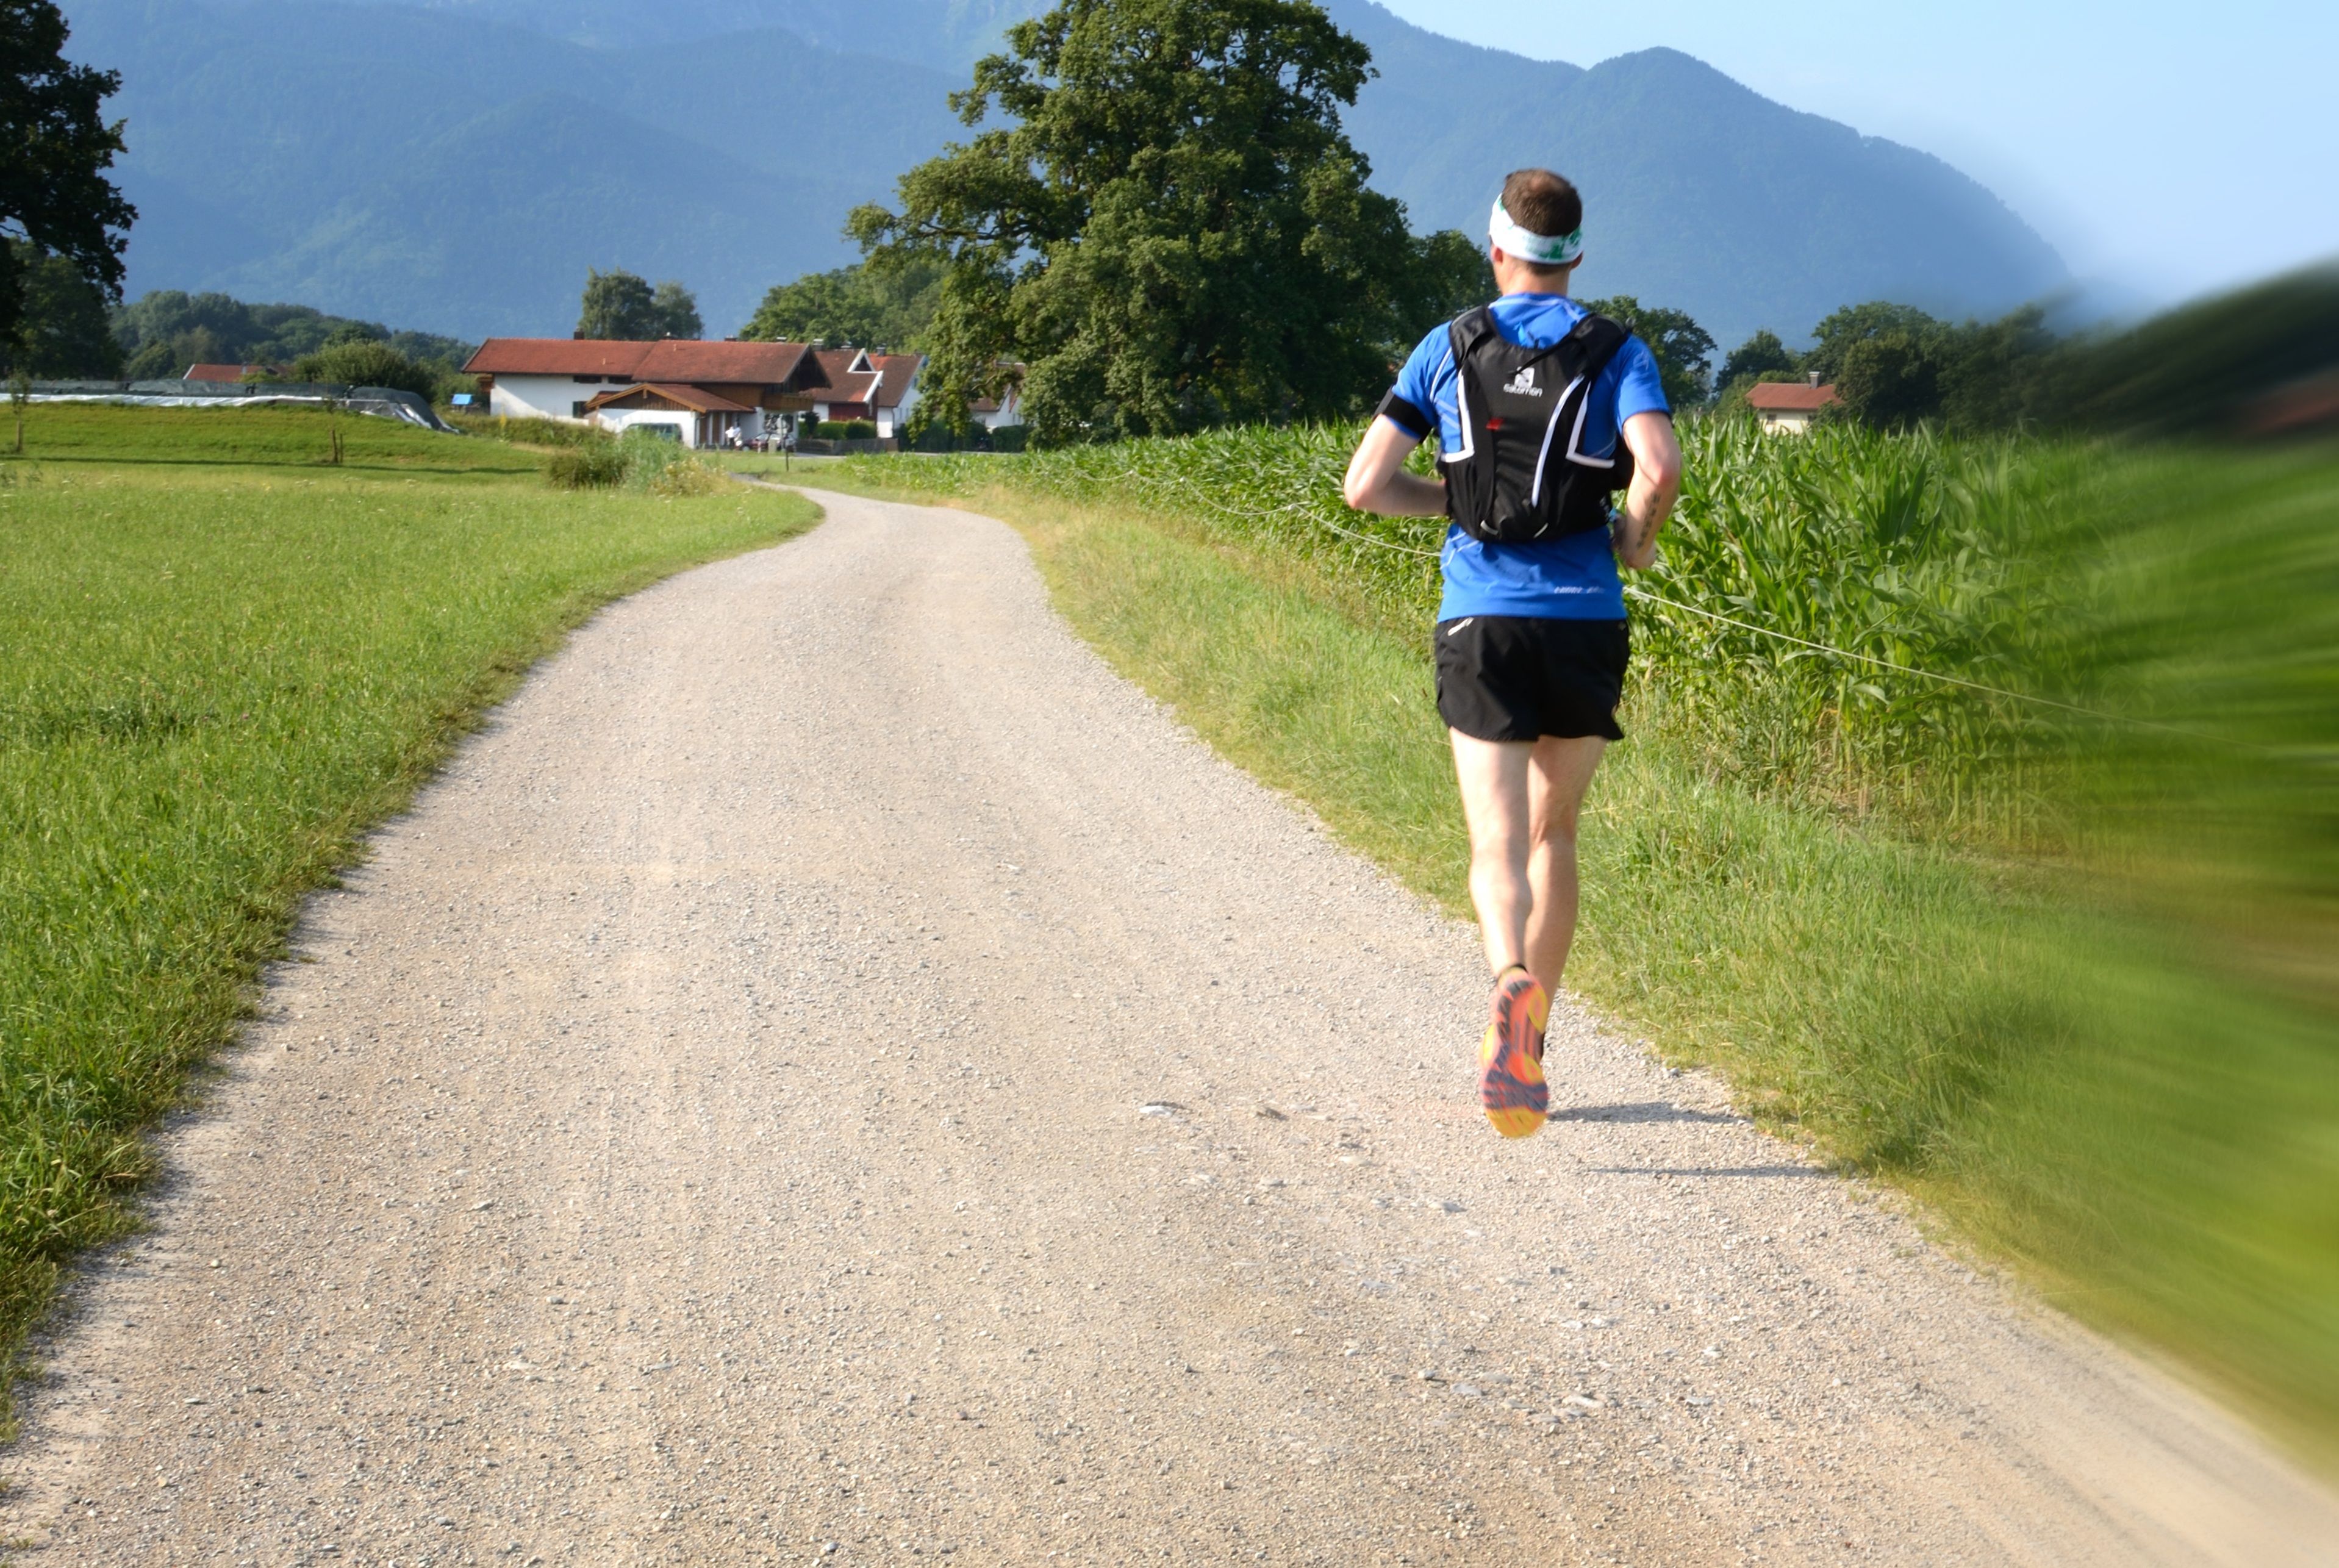
man, nature, person, sport, running, run, recreation, human, jogging, jogger, speed, leisure, cycling, race, sporty, sports, endurance, sprint, career, jog, recreational sports, running track, physical exercise, running sports, outdoor recreation, running training, human action, individual sports, endurance sports, ultramarathon, duathlon